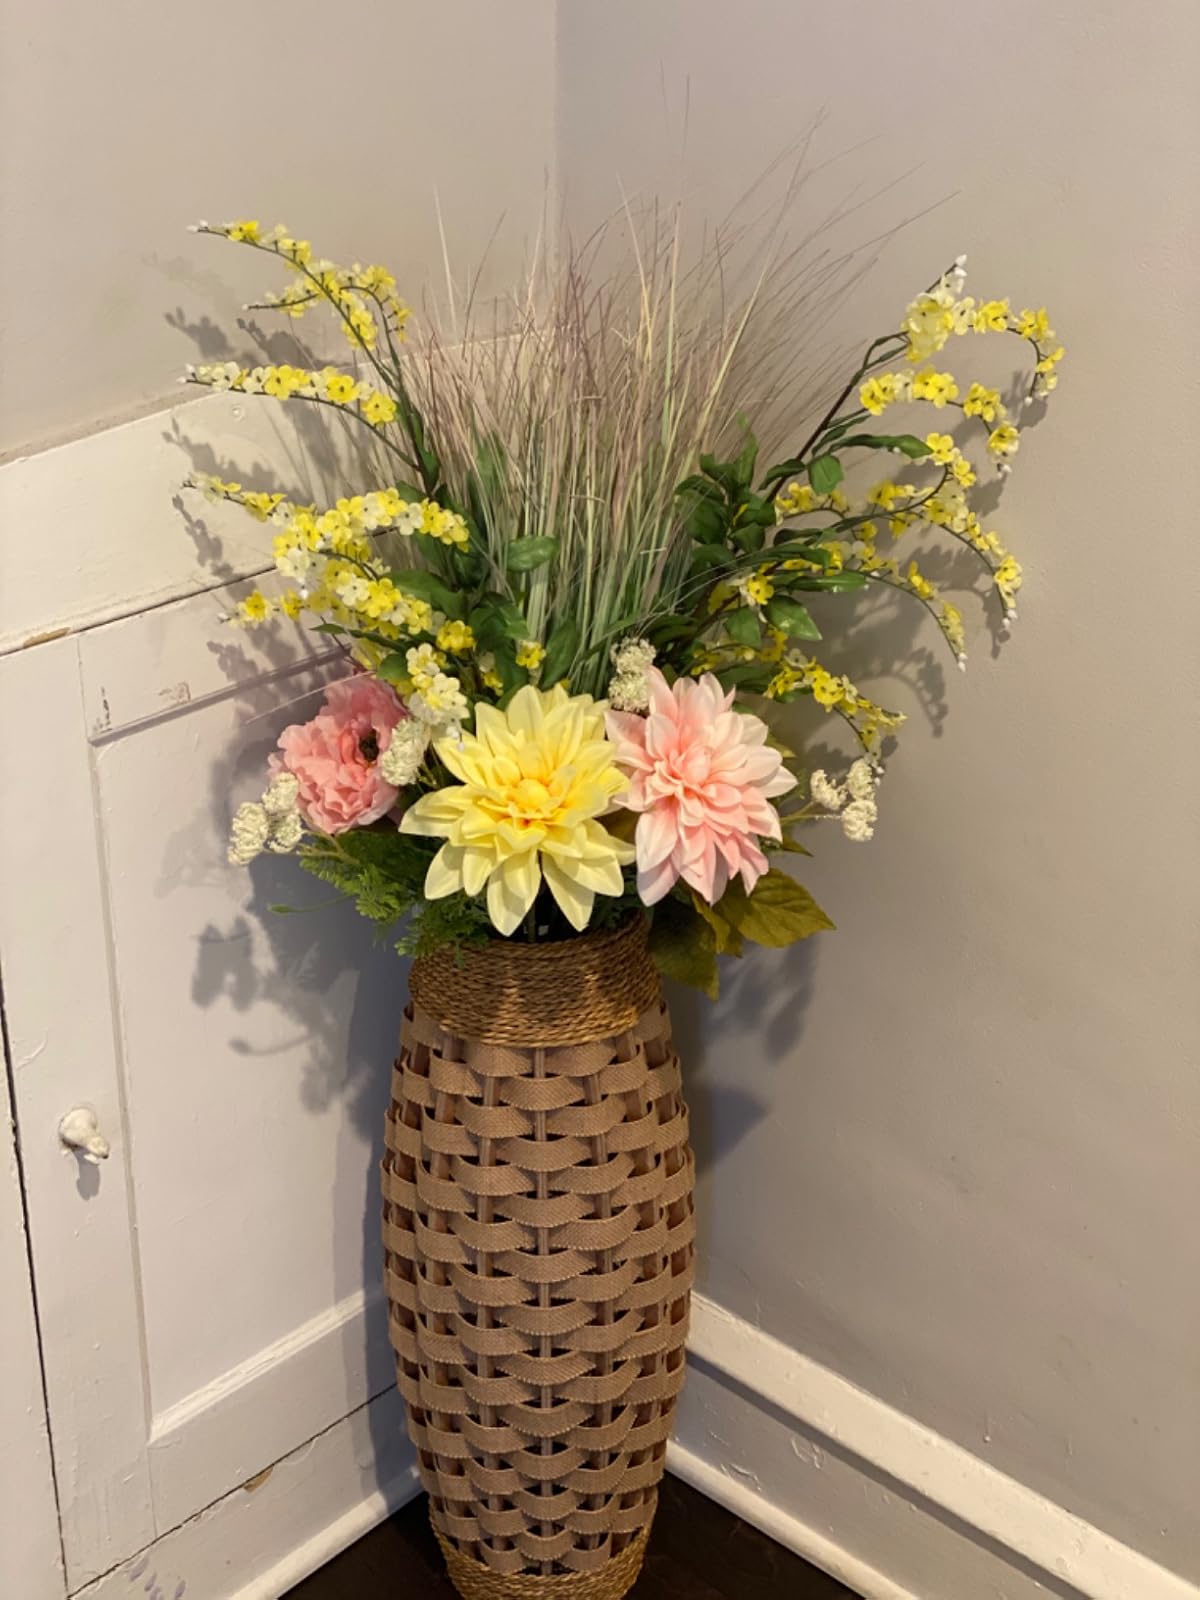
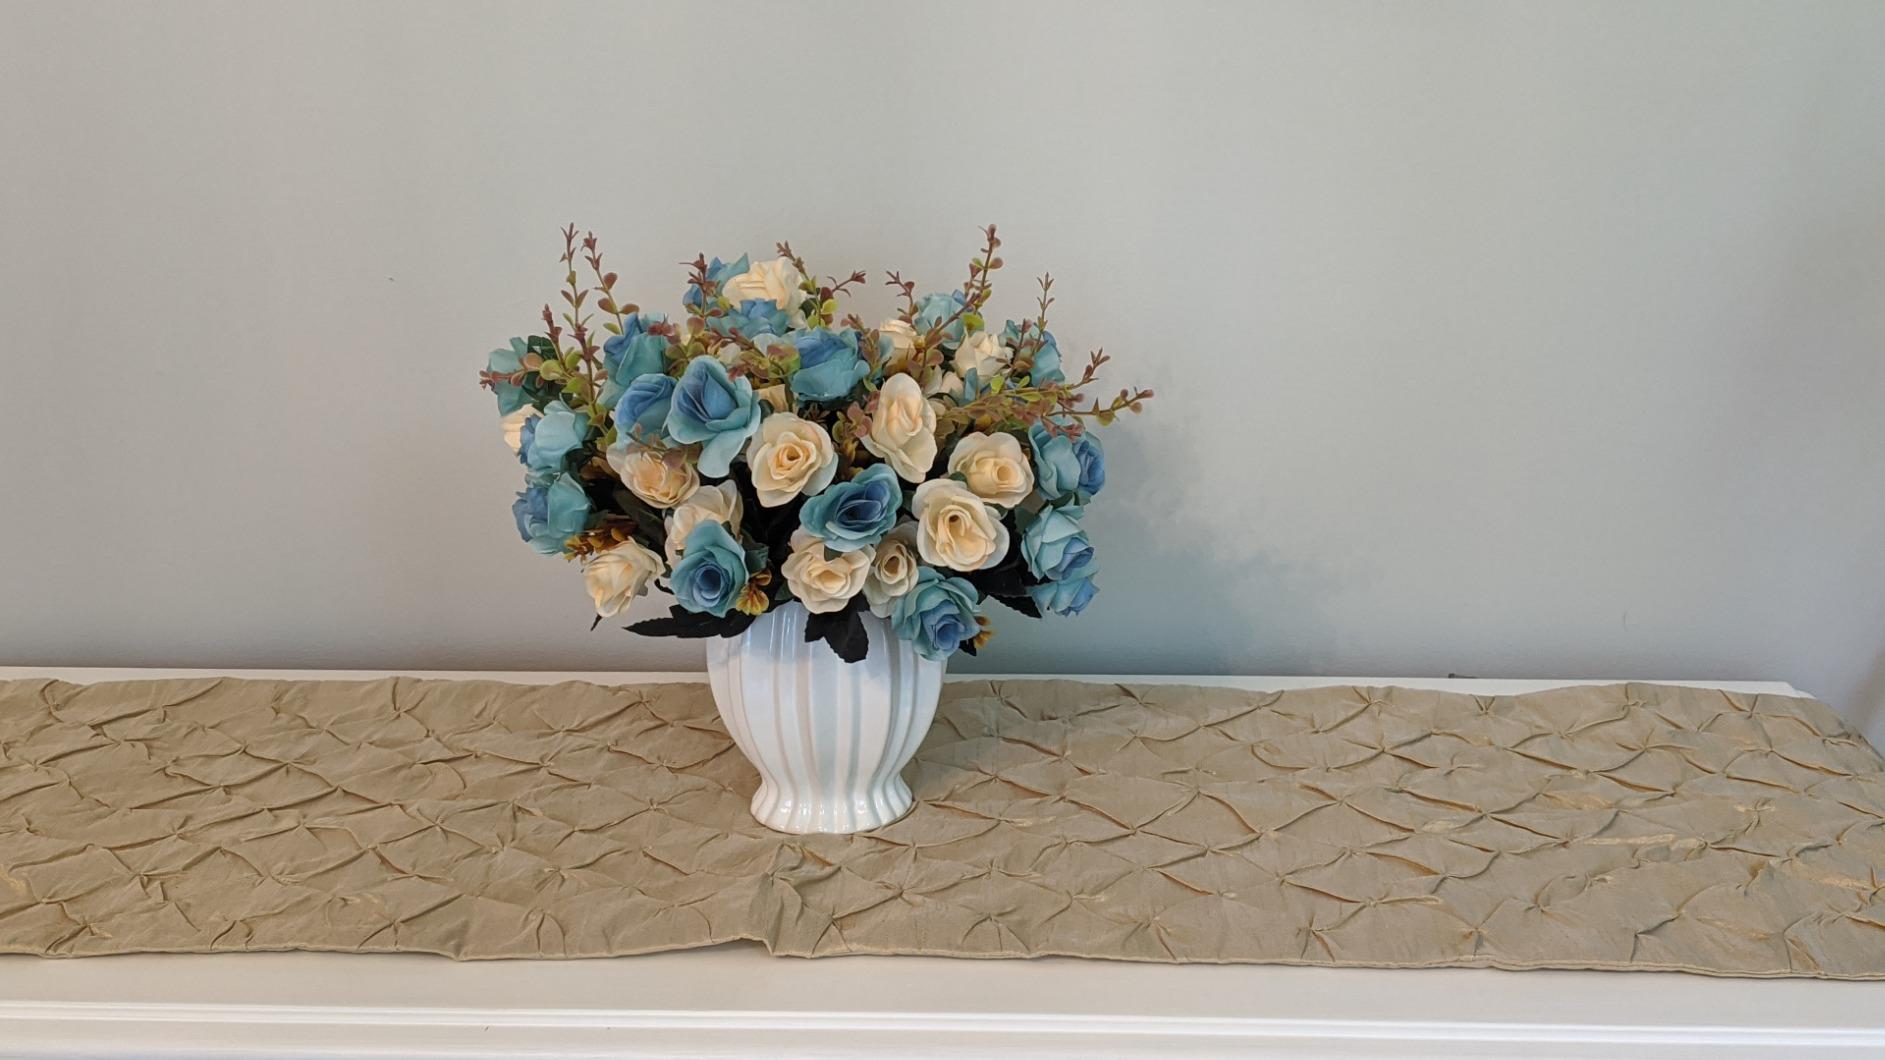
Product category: vase
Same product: no